Elisabeth Meyer (photographer)

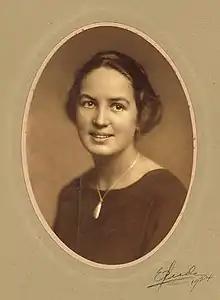
Portrait of Elisabeth Meyer, Photo: Ernest Rude 1924.

Elisabeth Meyer (1899 – 1968) was a Norwegian photographer and journalist who is best known for her photo-journalistic work from travels through Iran and India in the 1920s and 1930s, among them early photographs of Mahatma Gandhi. Meyer traveled through Iran on her own and may have been the first Western woman to travel through Iran in this way. There was a total ban on photographing in Iran at the time and she was arrested several times, but released with a warning. In Turkey she visited Kemal Atatürk in his private residence and his bedroom covered in pink silk. In Irak she interviewed king Faisal in his "palais just outside Baghdad". In India the young Indira Nehru helped Meyer visit the imprisoned Mahatma Gandhi, and she described the meeting like this: «Any other man would appear ridiculous in that outfit, but with regard to Gandhi all criticism is silenced. I was never particularly enthusiastic about Gandhi, but now I am completely converted. He is one of the most sympathetic humans I have ever met, he is truly a great man.» Meyer also visited Syria, Mexico and Alaska.